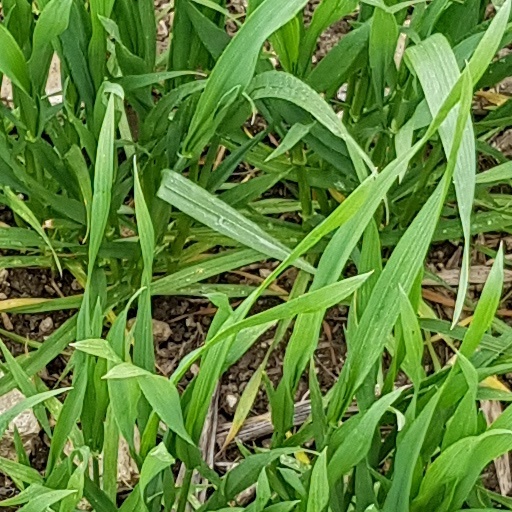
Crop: wheat